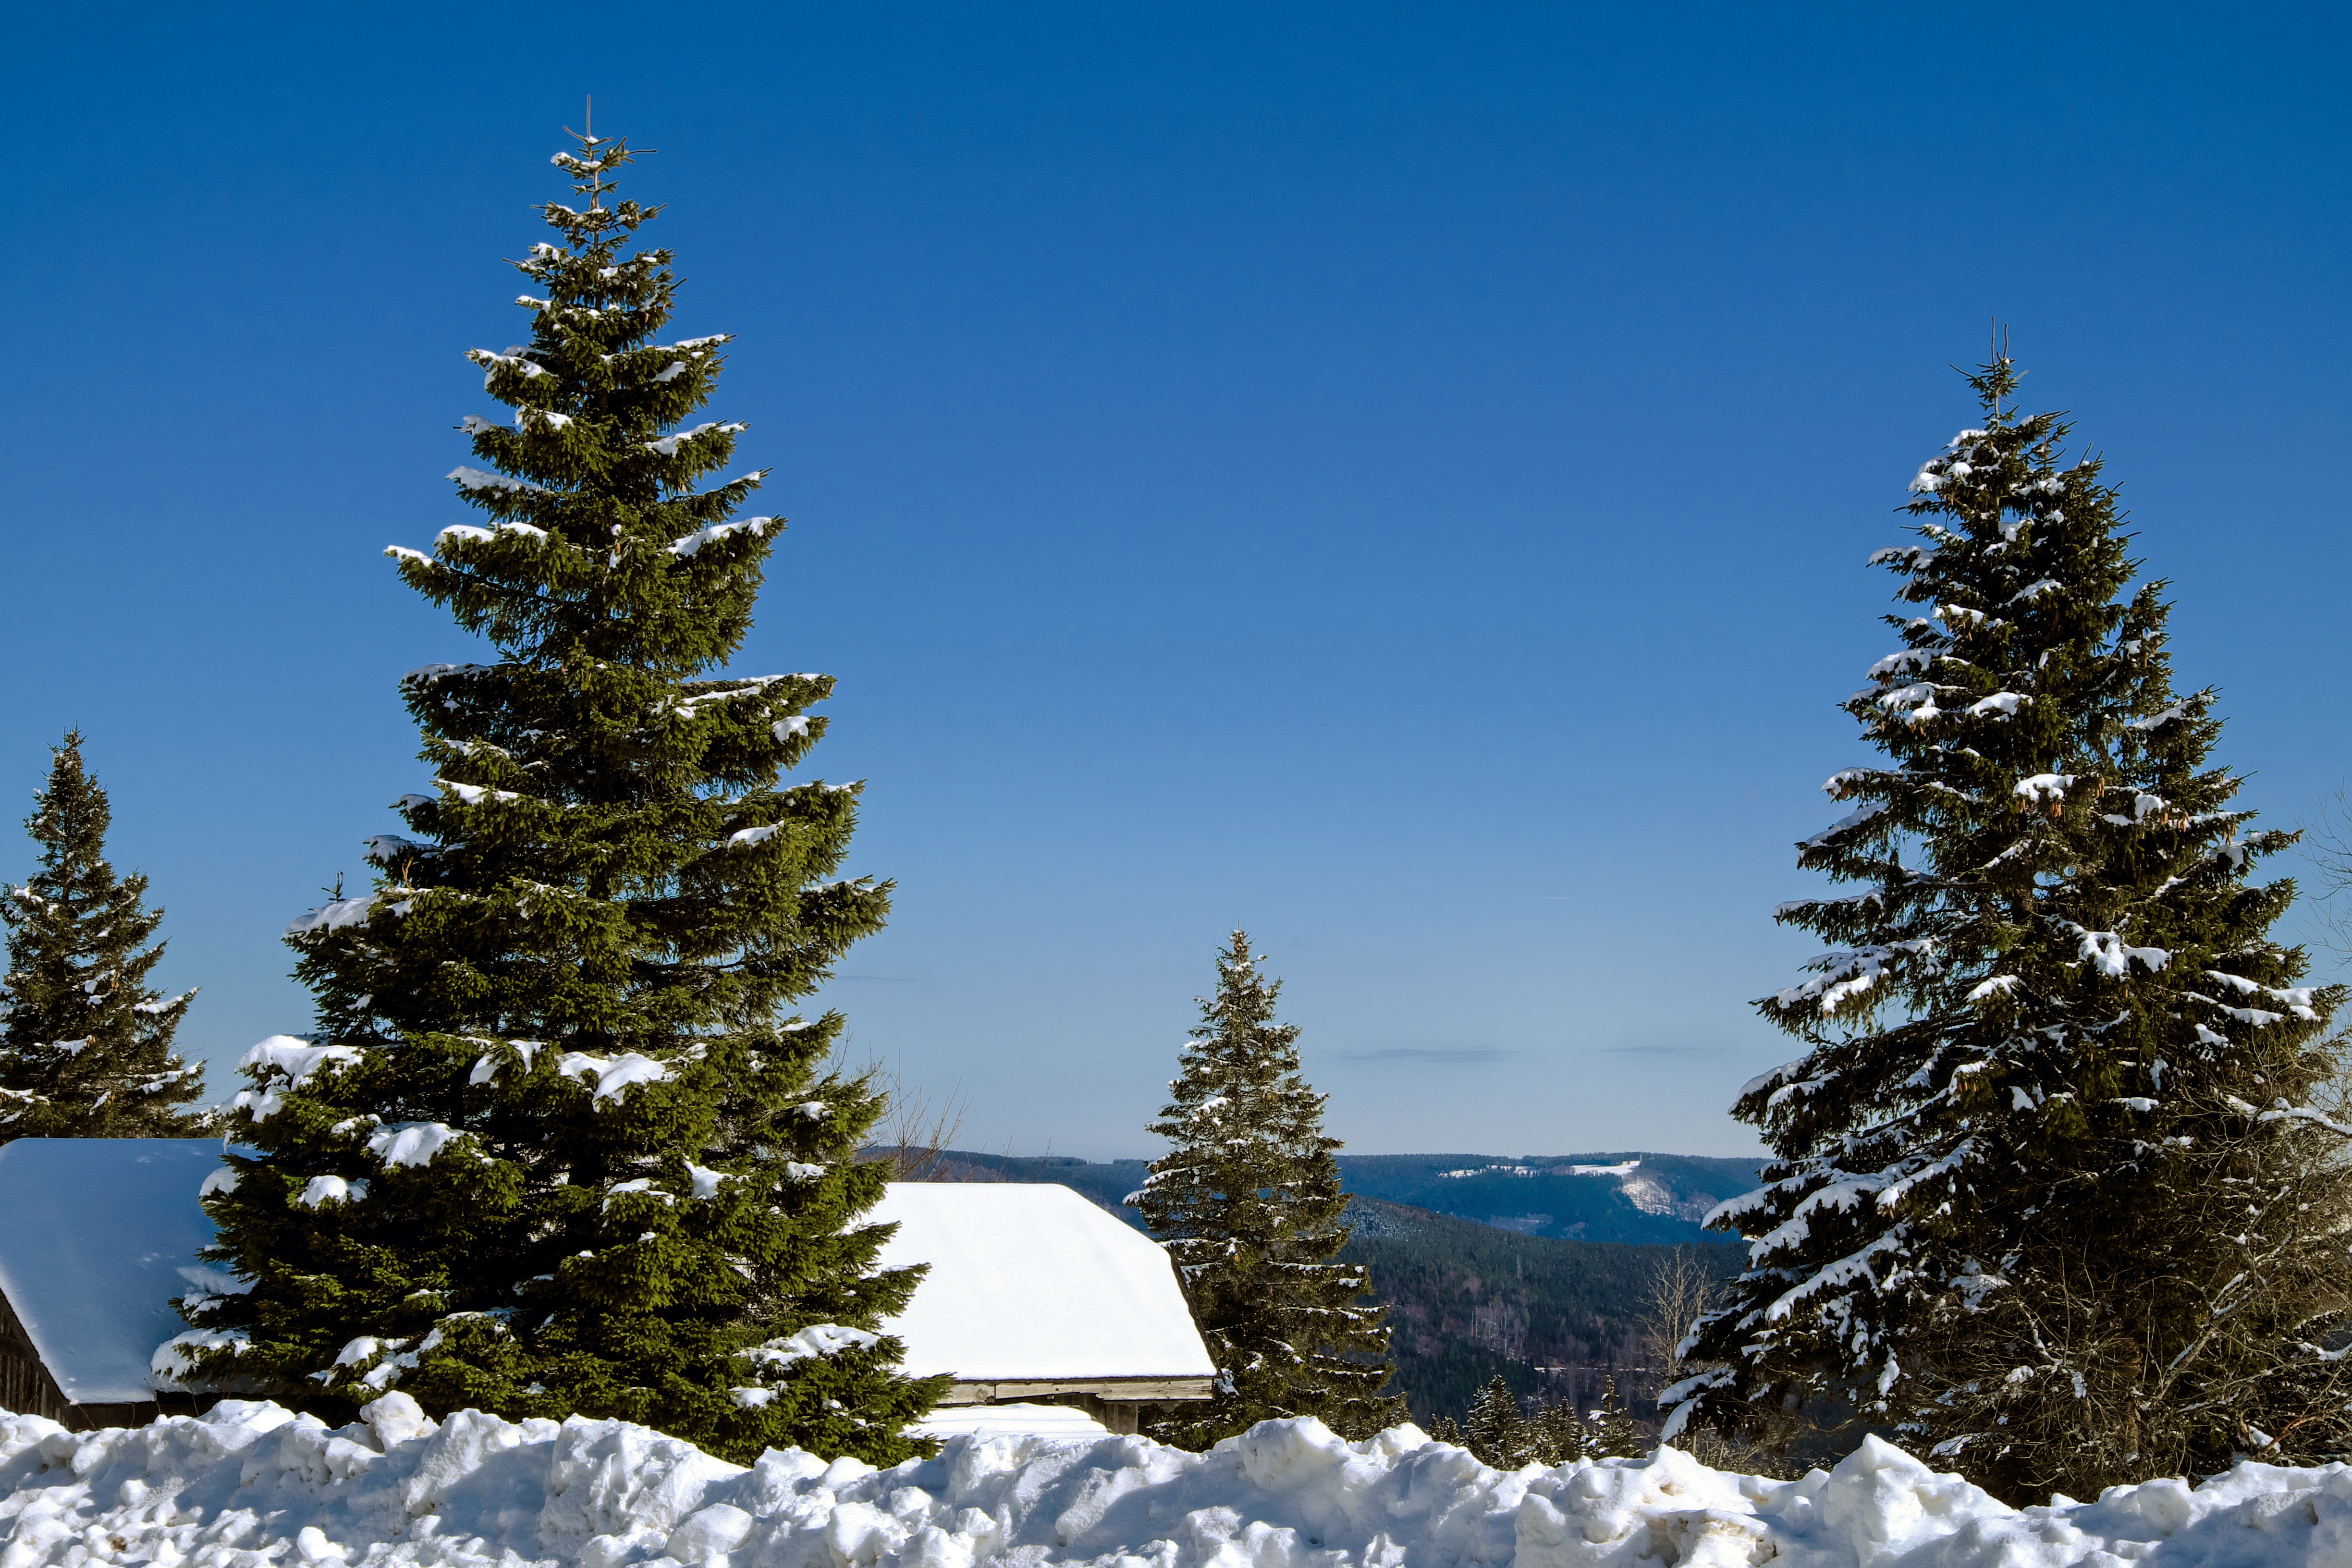
landscape, tree, forest, mountain, snow, winter, plant, sky, view, mountain range, panorama, weather, snowy, fir, christmas tree, season, conifer, christmas decoration, spruce, mood, firs, larch, ecosystem, black forest, biome, kandel, pine family, woody plant